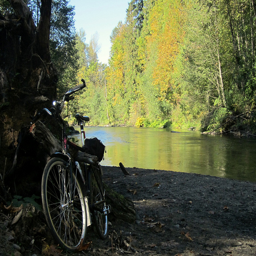
A bike parked next to a tree next to a lake.
A bicycle leaning against a tree off a riverbank.
A bicycle resting on a tree with a body of water in the background.
a bike parked on a log near a body of water
A bicycle against a fallen tree on a riverbank